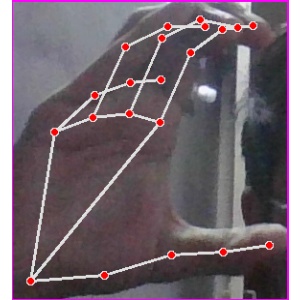
अक्षर: ऋ